Question: What is green?
Tambaya: Menene kore?
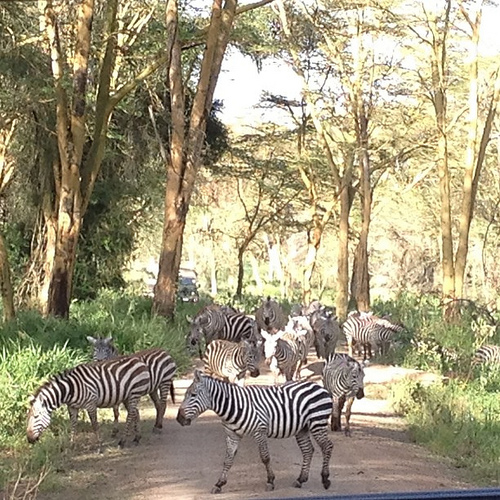
Answer: Grass.
Amsa: Ciyawa.